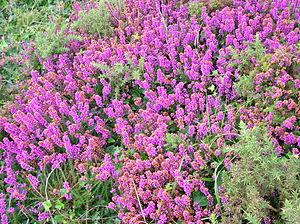
Le parc national de Ballycroy est un parc national de la côte ouest de l'Irlande situé dans le comté de Mayo. S'étendant sur 11 000 hectares, il est traversé par le massif du Nephin Beg et recouvert de vastes tourbières abritant une biodiversité très riche.